Punk Rock Girl

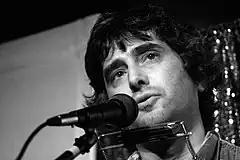
The song was written by guitarist/vocalist Joseph Genaro (pictured) and bassist Dave Schulthise.

"Punk Rock Girl" has alternately been described as a pop punk and comedy rock song. The story of the song is penned from the perspective of a character who is not interested in punk rock music, only a punk rock girlfriend. Genaro describes the protagonist as a "middle of the road" kid who just wants to "walk on the wild side". In the song, the narrator meets the titular girl one Saturday evening, and launches "into a series of boredom-avoiding, punk-themed adventures with her". The song references several locations from the band's hometown of Philadelphia: the couple meet at Zipperhead, a legendary counterculture clothing store in the city. From there, they venture to the Philadelphia Pizza Company, a real-life pizza shop open at the time of the song's release. When the waitress explains they only serve iced tea over hot tea, the duo hop onto the table and rebel, crying out "anarchy". Steve Huey of AllMusic observes that Genaro's vocals are often "spoken-more-than-sung, stream-of-consciousness lyrical rants".